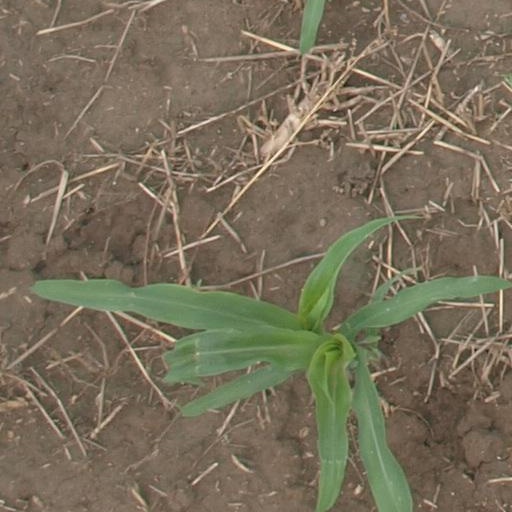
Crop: maize; corn